Michèle Mouton

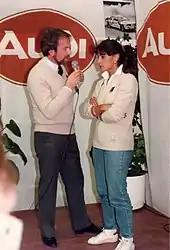
Mouton interviewed in 1985

While announcing her retirement from rallying, Mouton stated her intention to start a family with Corsican sports journalist Claude Guarnieri. She had her daughter Jessie (Jessica) in 1987. Mouton credited her father Pierre's support as the secret for her success: "He loved driving. He loved fast cars. And I think he would have loved to do what I did. He was a prisoner of war for five years and when he came back he never had the opportunity to compete. But he came to all the rallies I did. And my mother came, too."